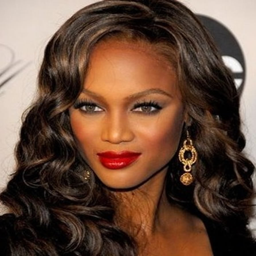
wigs in the 1600 41